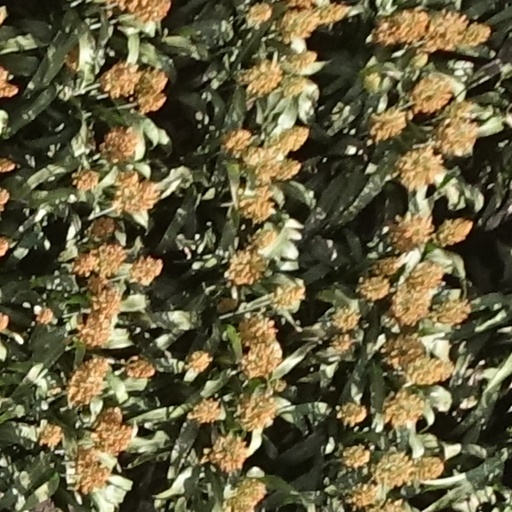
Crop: sorghum